Cornelis Christiaan Dommersen

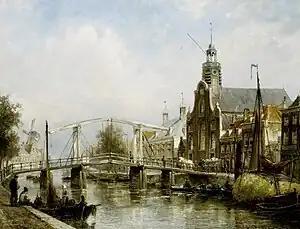
Painting by Dommersen

Cornelis Christiaan Dommersen (Dommershuijzen), ( Utrecht, 11 November 1842 – The Hague, 23 May 1928) was a Dutch painter and watercolourist. He signed his work as C.C. Dommershuizen, Chr. Dommelshuizen, Christian Dommelshuizen and C. Dommersen.